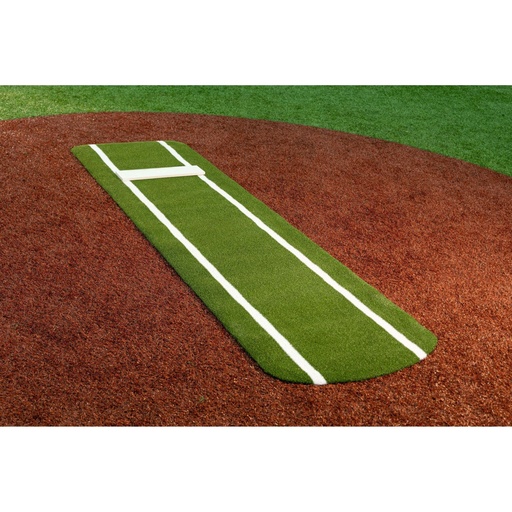
Portolite Ultimate Spiked Fastpitch Softball Pitching Mat UPP1136
Portolite Ultimate Spiked Fastpitch Softball Pitching Mat UPP1136 Serious softball pitchers ages 7 to college can go to work on turf, grass, or dirt with Ultimate Spiked Practice Mat. A new 11' design accommodates a softball pitcher's full stride and offers extra space behind the rubber. And 5,000 spikes mean no slipping, sliding, or bunching. Pitchers' feet stay firmly on the mat for added stability on every pitch. This incredibly durable softball pitching mat stands up to extreme wear and tear, and the elements. Lane stripes replicate collegiate play. Now 11’ long to accommodate the pitcher’s full stride. Extra space behind the rubber. The softball pitching mat doesn’t slip, slide, or bunch. 5,000 spikes. Take this pitching mat anywhere! Use on synthetic turf, grass, or dirt. Lane stripes to replicate college softball pitching experience. Made with quality turf for years of use. Dimensions: 11’L x 3’W Weight: 55 lbs.
Brand: Portolite Mounds
Category: Sporting Goods > Athletics > Baseball & Softball > Baseball & Softball Pitching Mats